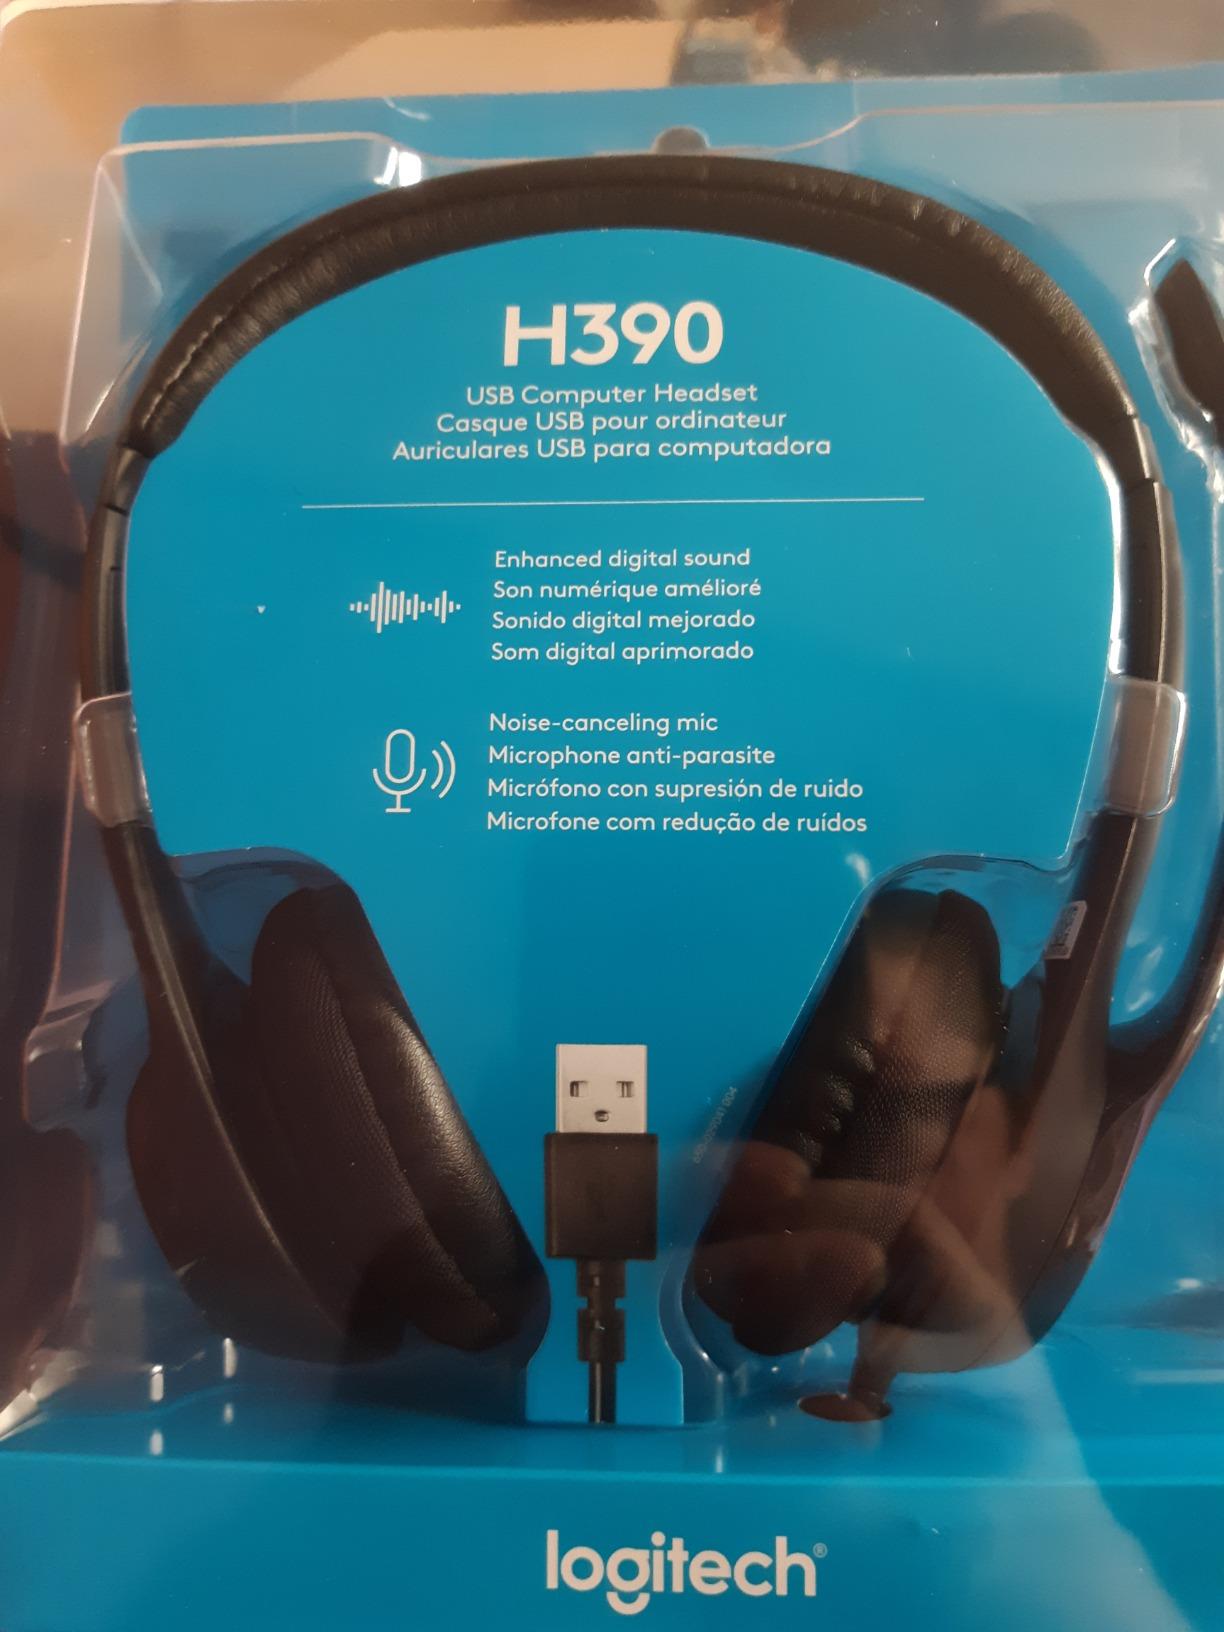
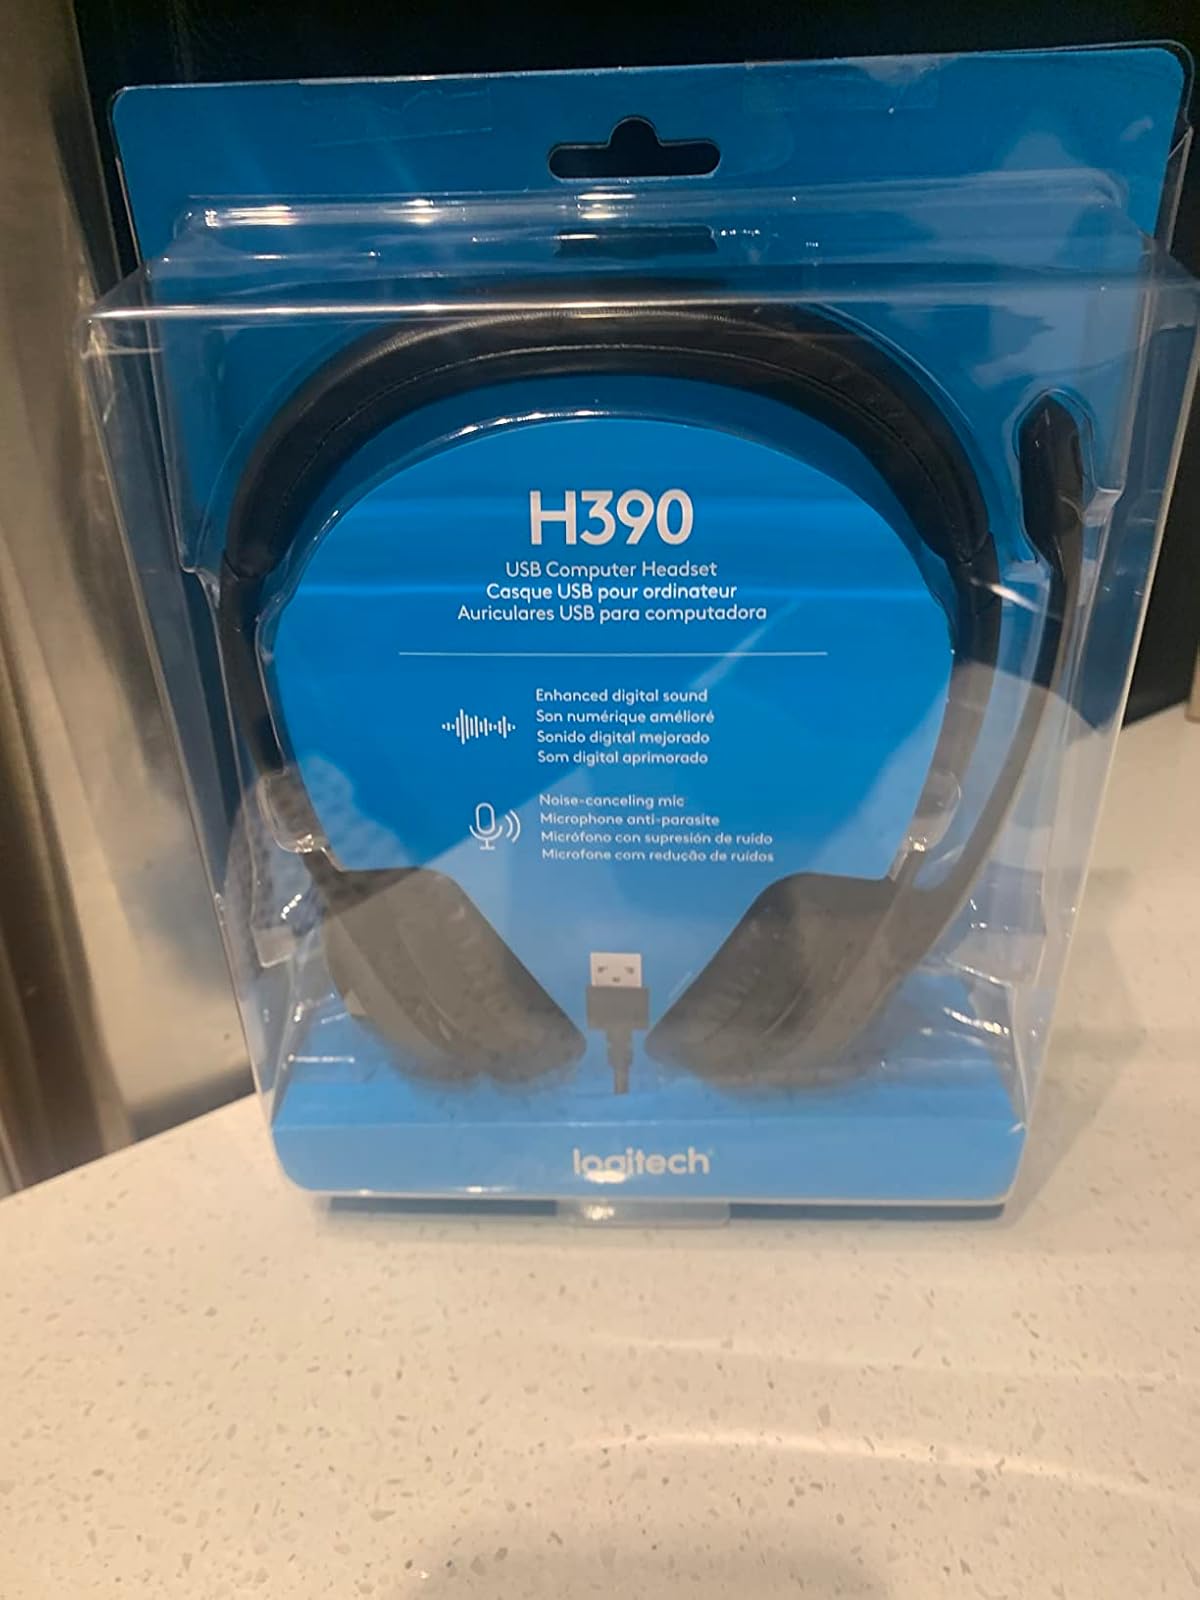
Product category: headphones
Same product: yes